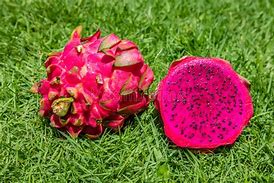
Label: Dragonfruit